Robert Williamson III

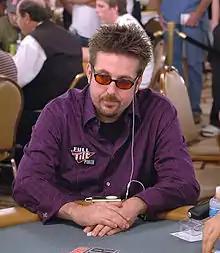
Williamson at the 2006 World Series of Poker

Robert Williamson III (born November 7, 1970) is an American poker player from Dallas, Texas.